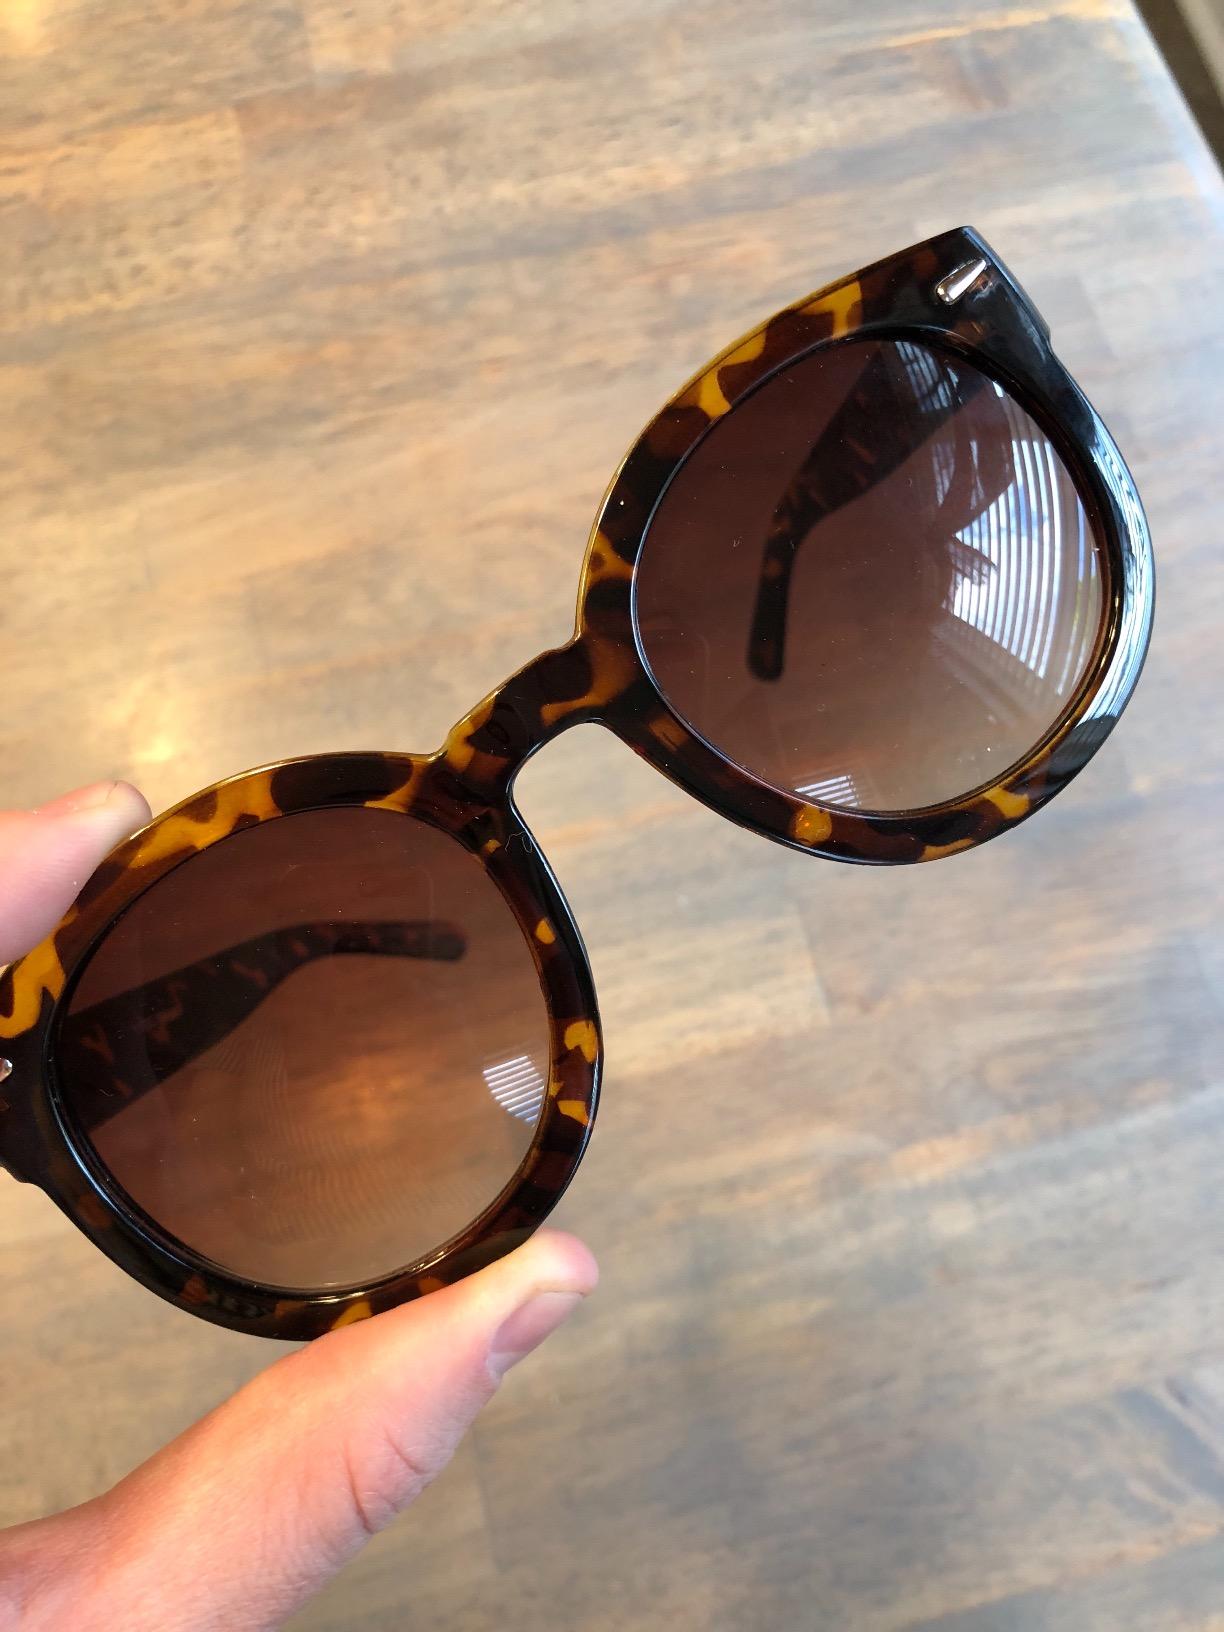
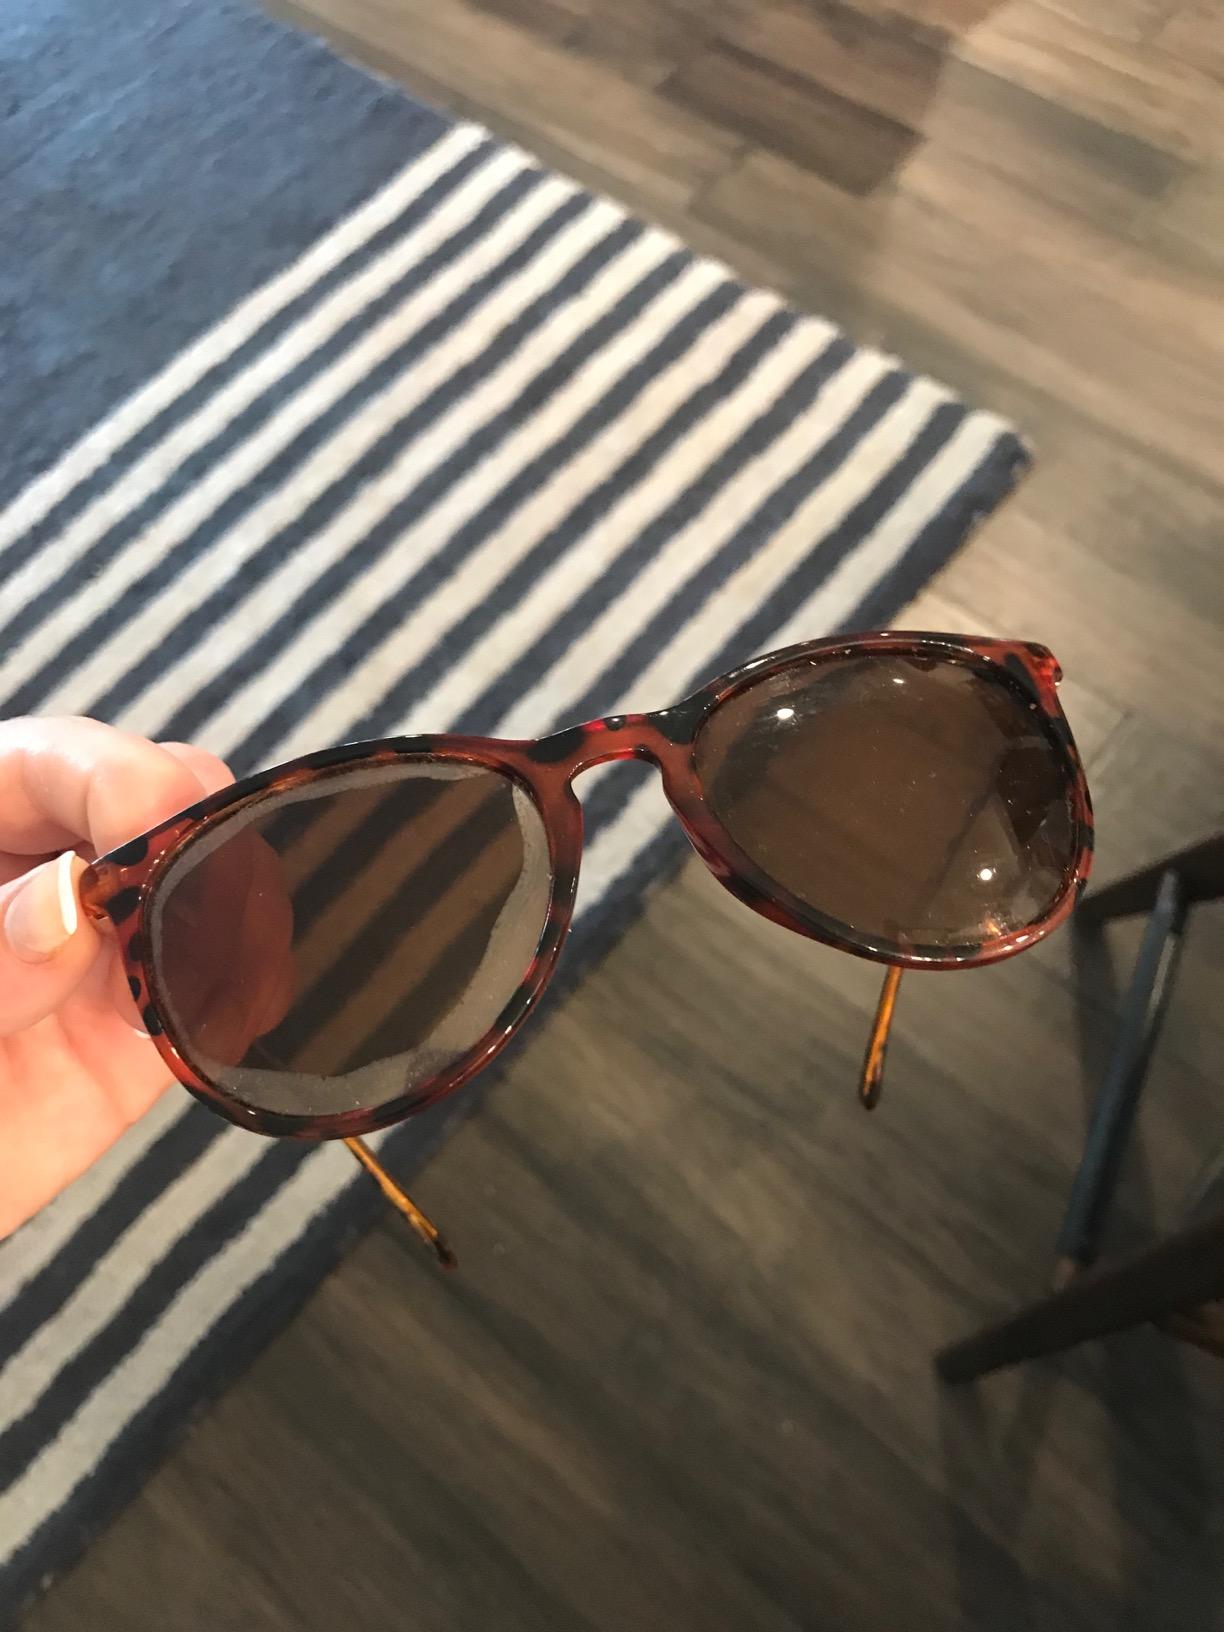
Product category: accessories_sunglasses
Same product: no